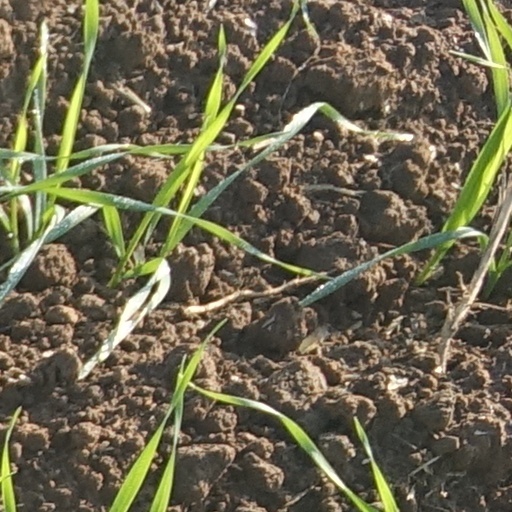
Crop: wheat